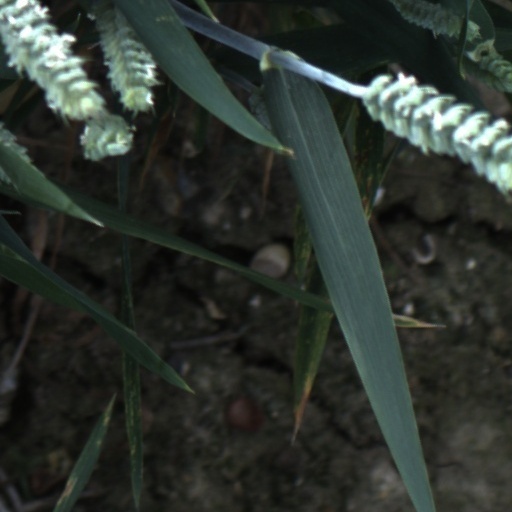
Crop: wheat